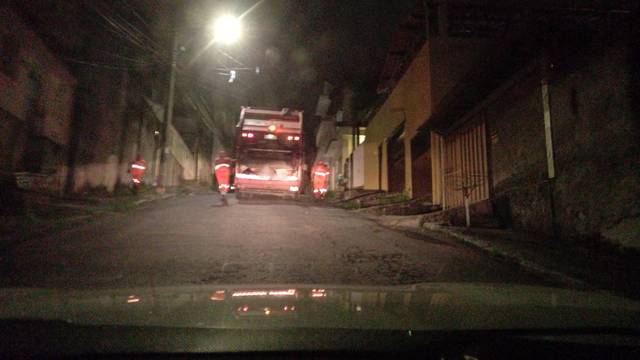
Region: Brazil
Coordinates: -19.897, -43.956